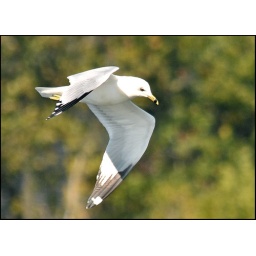
So many gull shots have solid blue sky as background...so here is one shot low, against trees.